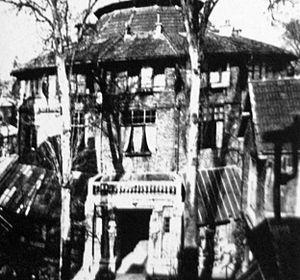
Chaïm Soutine est un peintre juif russe émigré en France, né en 1893 ou 1894 dans le village de Smilovitchi, à cette époque dans l'Empire russe, et mort à Paris le 9 août 1943.